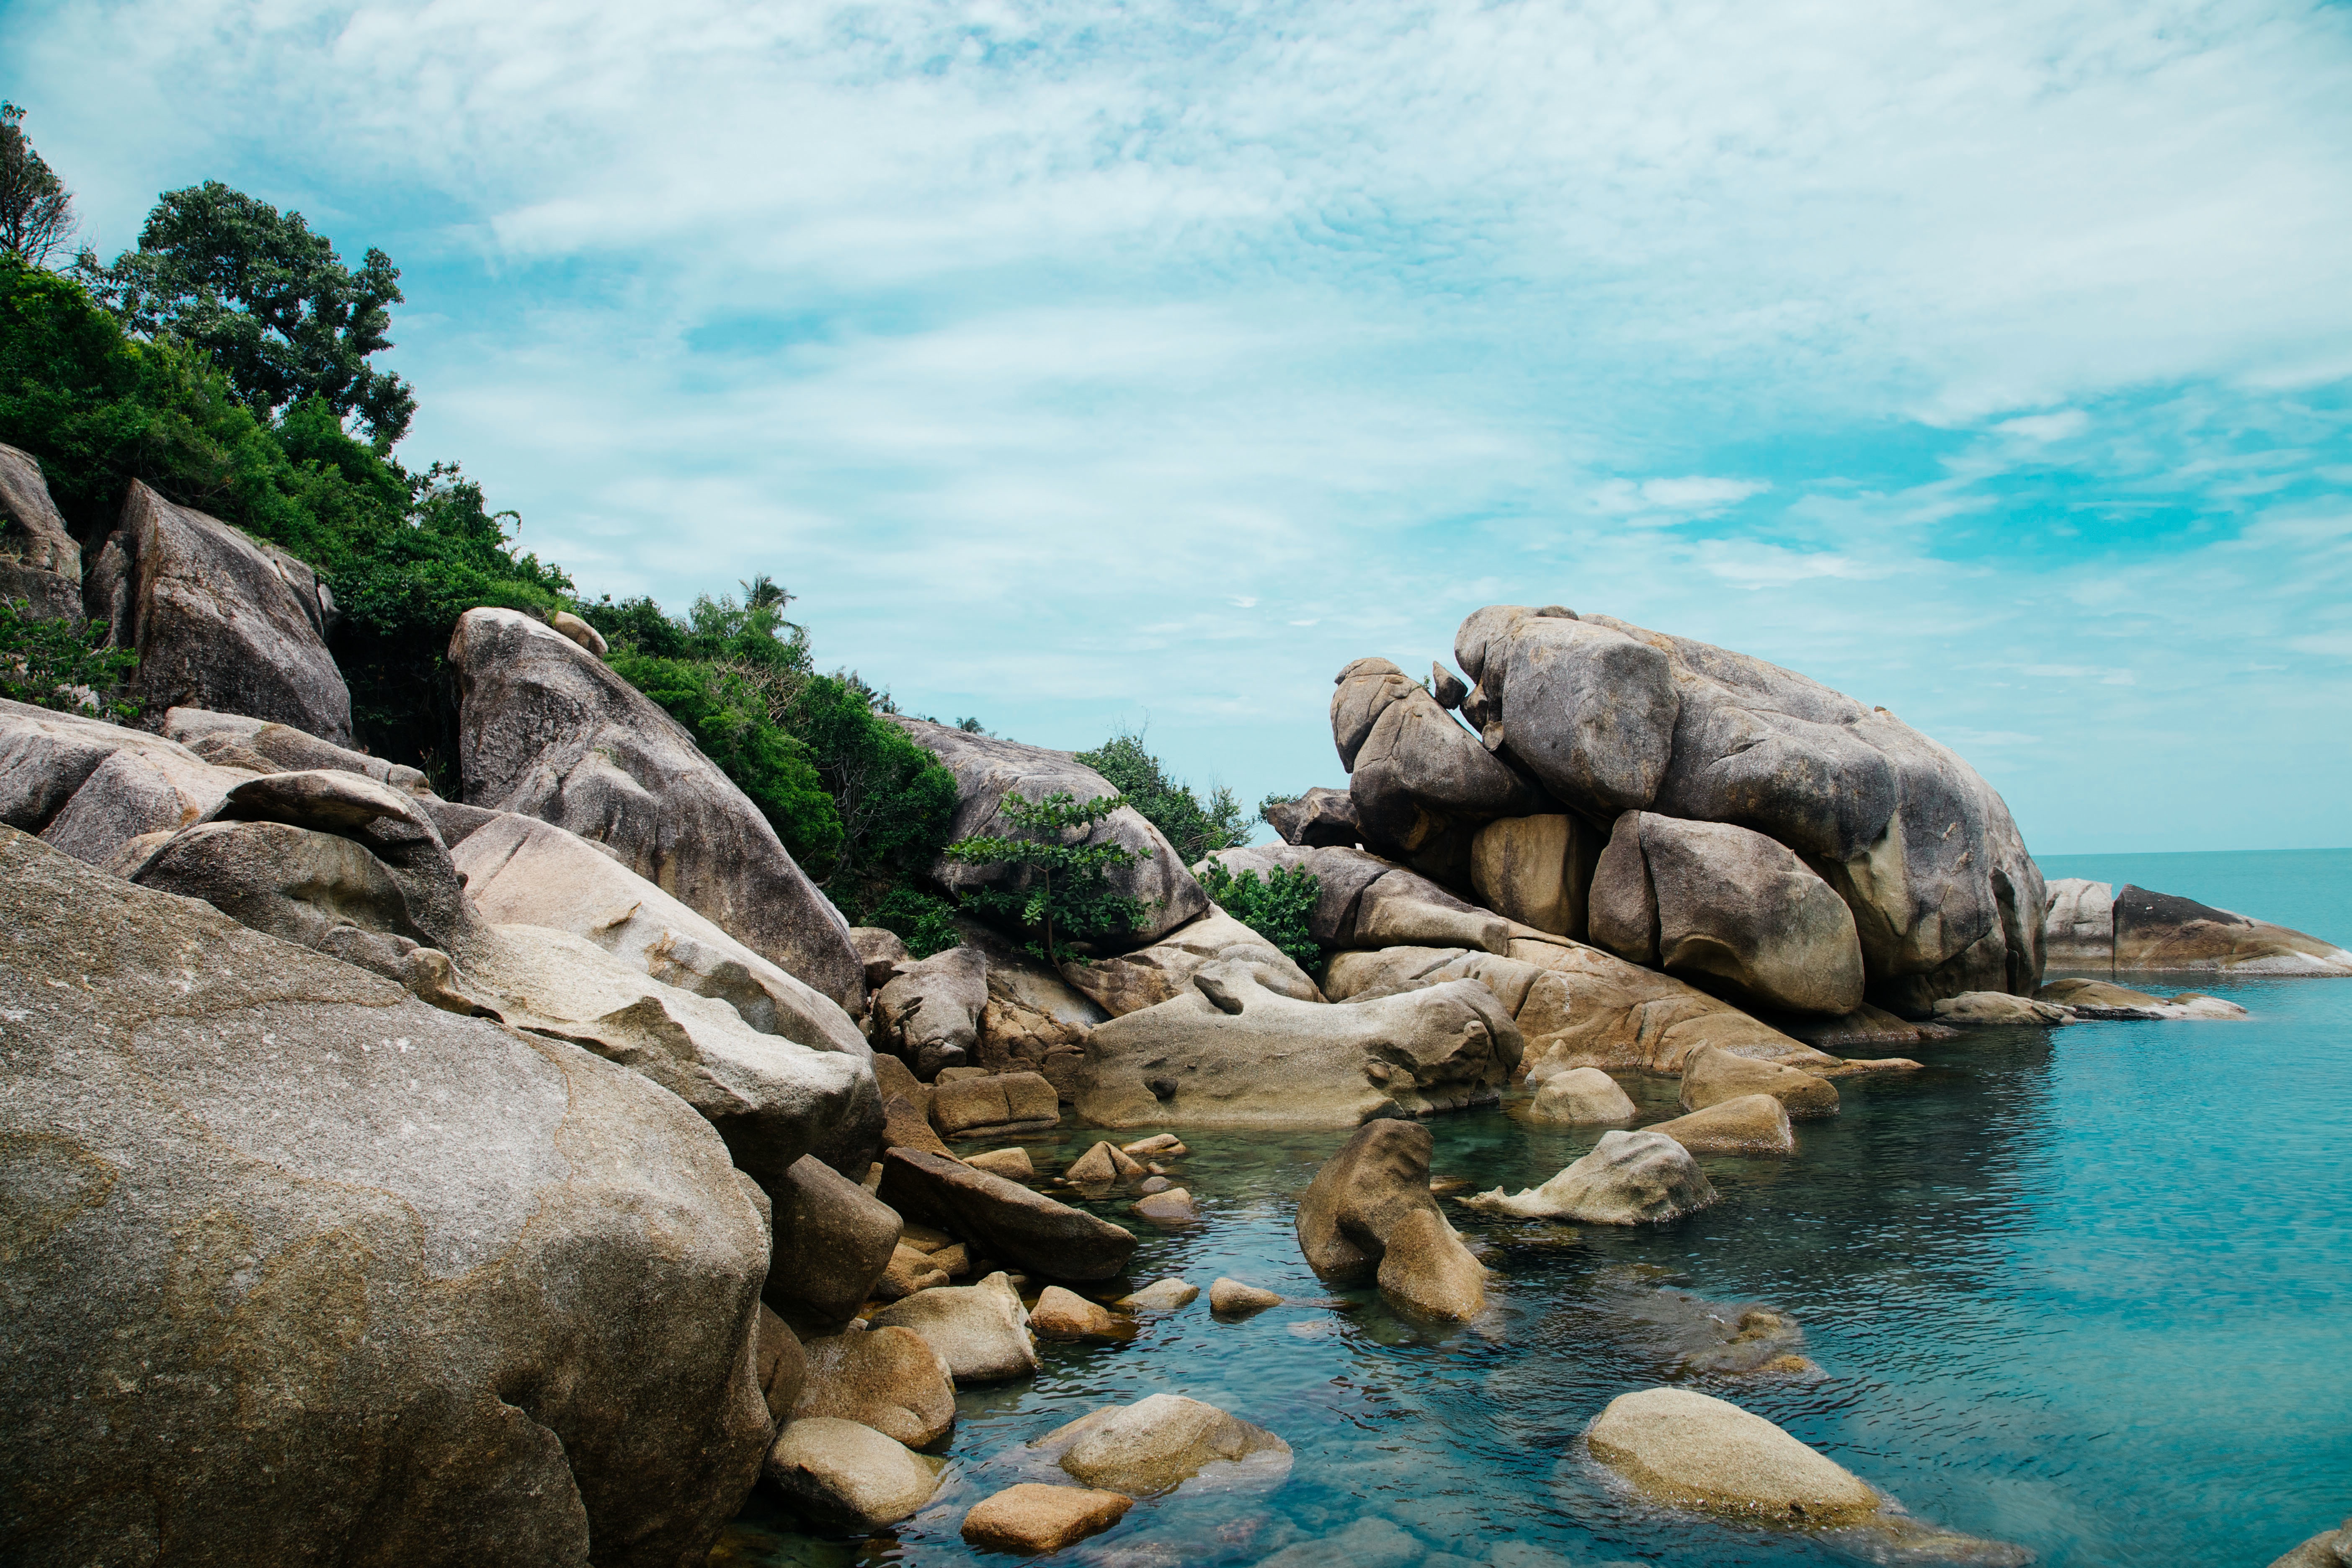
sea, coast, water, nature, rock, ocean, vacation, rocks, stones